Monique Mujawamariya

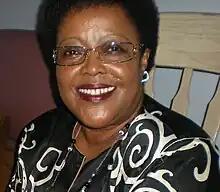

Hon. Dr. Monique Mujawamariya (born 27 July 1955) is a Rwandan human rights activist who moved to Canada and then South Africa. She was a survivor of the Rwandan genocide and she won an international award in 1995. In 2014 she was living in South Africa where she is concerned with women's rights.